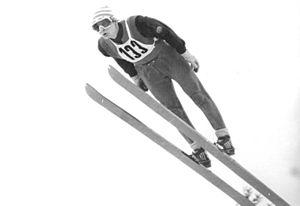
Les Jeux olympiques d'hiver de 1976, officiellement connus comme les XIIᵉˢ Jeux olympiques d'hiver, ont lieu à Innsbruck en Autriche du 4 au 15 février 1976. La compétition a d'abord été attribuée à la ville américaine de Denver, mais la population du Colorado s'est opposée au comité d'organisation pour des raisons économiques et écologiques. La ville d'Innsbruck, qui a organisé les Jeux d'hiver de 1964 et dispose de sites sportifs récents, est donc choisie comme nouvelle ville hôte. Le contexte historique est tendu puisque ces Jeux sont les premiers depuis la prise d'otages de Munich en 1972. Les moyens consacrés à la sécurité sont adaptés en conséquence et la compétition se déroule normalement.
Hans-Georg Aschenbach est un sauteur à ski allemand.